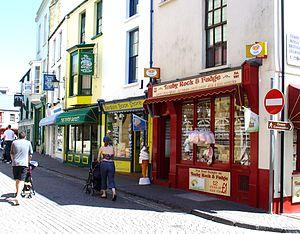
Tenby est une ville du pays de Galles située dans le comté du Pembrokeshire et comptant environ 4 500 habitants. Elle se situe à l'ouest de Swansea. Cette petite ville médiévale, sur son promontoire rocheux, est aujourd'hui une station balnéaire.